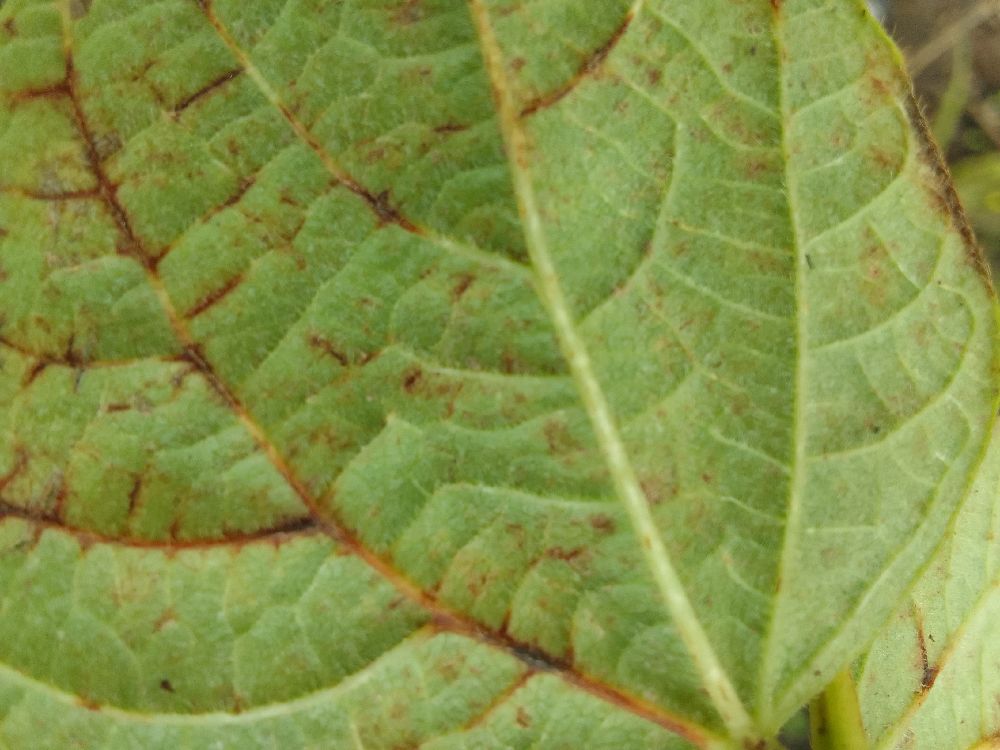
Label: anthracnose